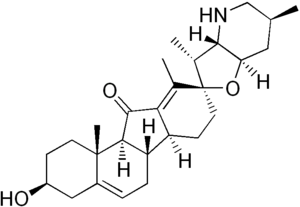
La jervine est un alcaloïde stéroïde issu de plantes du genre Veratrum. Semblable à la cyclopamine, il s'agit d'une substance tératogène qui provoque des malformations congénitales graves chez les fœtus lorsqu'elle est consommée par des animaux lors de certaines phases de la gestation, pouvant provoquer des cas de cyclopie et d'holoproencéphalie.